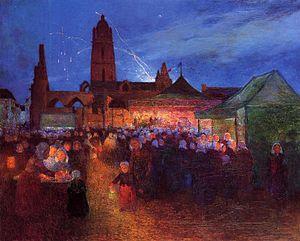
Ferdinand du Puigaudeau, ou Ferdinand Loyen du Puigaudeau, est un peintre postimpressionniste français né à Nantes le 4 avril 1864 et mort au Croisic le 19 septembre 1930.
Batz-sur-Mer est une commune de l'Ouest de la France dans le département de la Loire-Atlantique, en région Pays de la Loire.